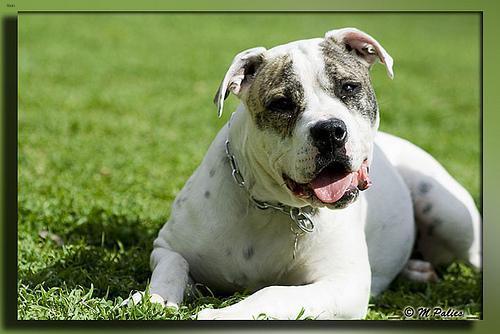
american bulldog